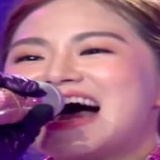
ca sĩ Lương Bích Hữu